Fender Cabronita Telecaster

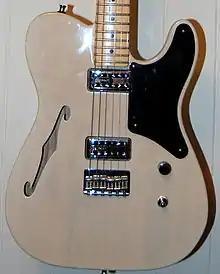
Closeup view of a Thinline model.

Mike Eldred of Fender's Custom Shop began developing what would become the Cabronita in 2007. Eldred wanted to create something that went "against the grain...that was a bit more aggressive" compared to a typical Telecaster, equating the eventual guitar he created to the "asshole cousin" in a family gathering. In designing the Cabronita, he cited his love of custom motorcycles as inspiration to keep the aesthetic simple, as if the guitar could be a project someone was working on in their garage. Eldred chose a larger neck profile for the Cabronita, feeling the tonal effect of its thickness paired well with the choice to use Filter'Tron-style pickups, specifically "TV Classics" from manufacturer TV Jones. Eldred sent the prototype to John Mayer and early models were given to Keith Urban and Billy Gibbons as well.